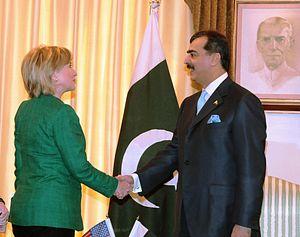
Youssouf Raza Gilani, Youssaf Raza Gilani ou Youssuf Raza Gilani parfois écrit Gillani, né le 9 juin 1952 à Karachi, est un homme d'État pakistanais. Il a été Premier ministre du 25 mars 2008 au 19 juin 2012.
L'incident frontalier afghano-pakistanais du 26 novembre 2011 est le plus violent incident du genre entre les forces internationales présentes en Afghanistan depuis octobre 2001 et l'armée pakistanaise.